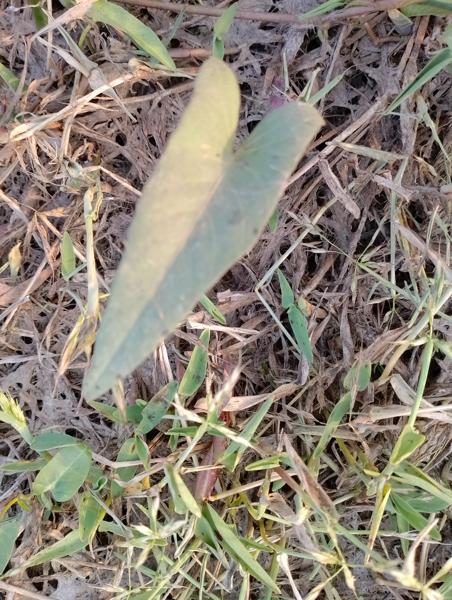
Weed species: Ipomoea aquatic